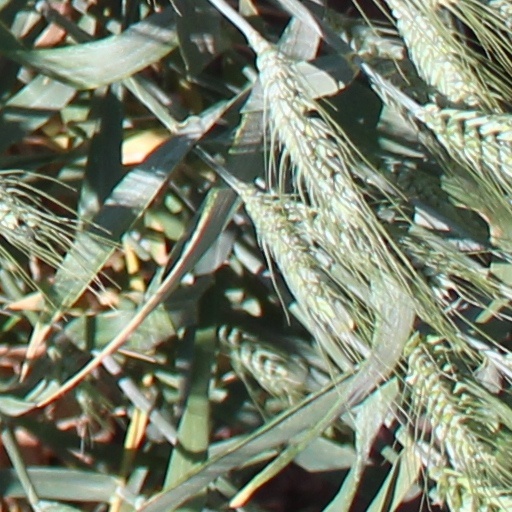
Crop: wheat